Drachenfels Railway

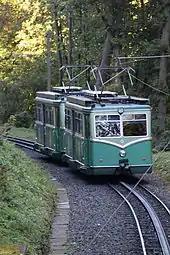
A two-car train on the line

The line opened, with trains propelled by steam locomotives, on July 13, 1883. In 1913 the line was purchased by Ferdinand Mülhens, who also owned the Petersberg Railway that linked Königswinter to the Petersberg mountain peak. Although separately constructed and never physically connected, the two railways used the same track gauge and rack equipment, and were under common management from then until the Petersberg Railway closed in 1958. Rolling stock was occasionally transferred between the two lines.